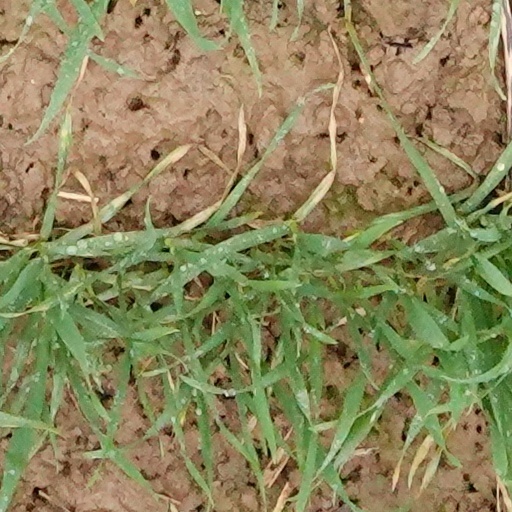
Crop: wheat